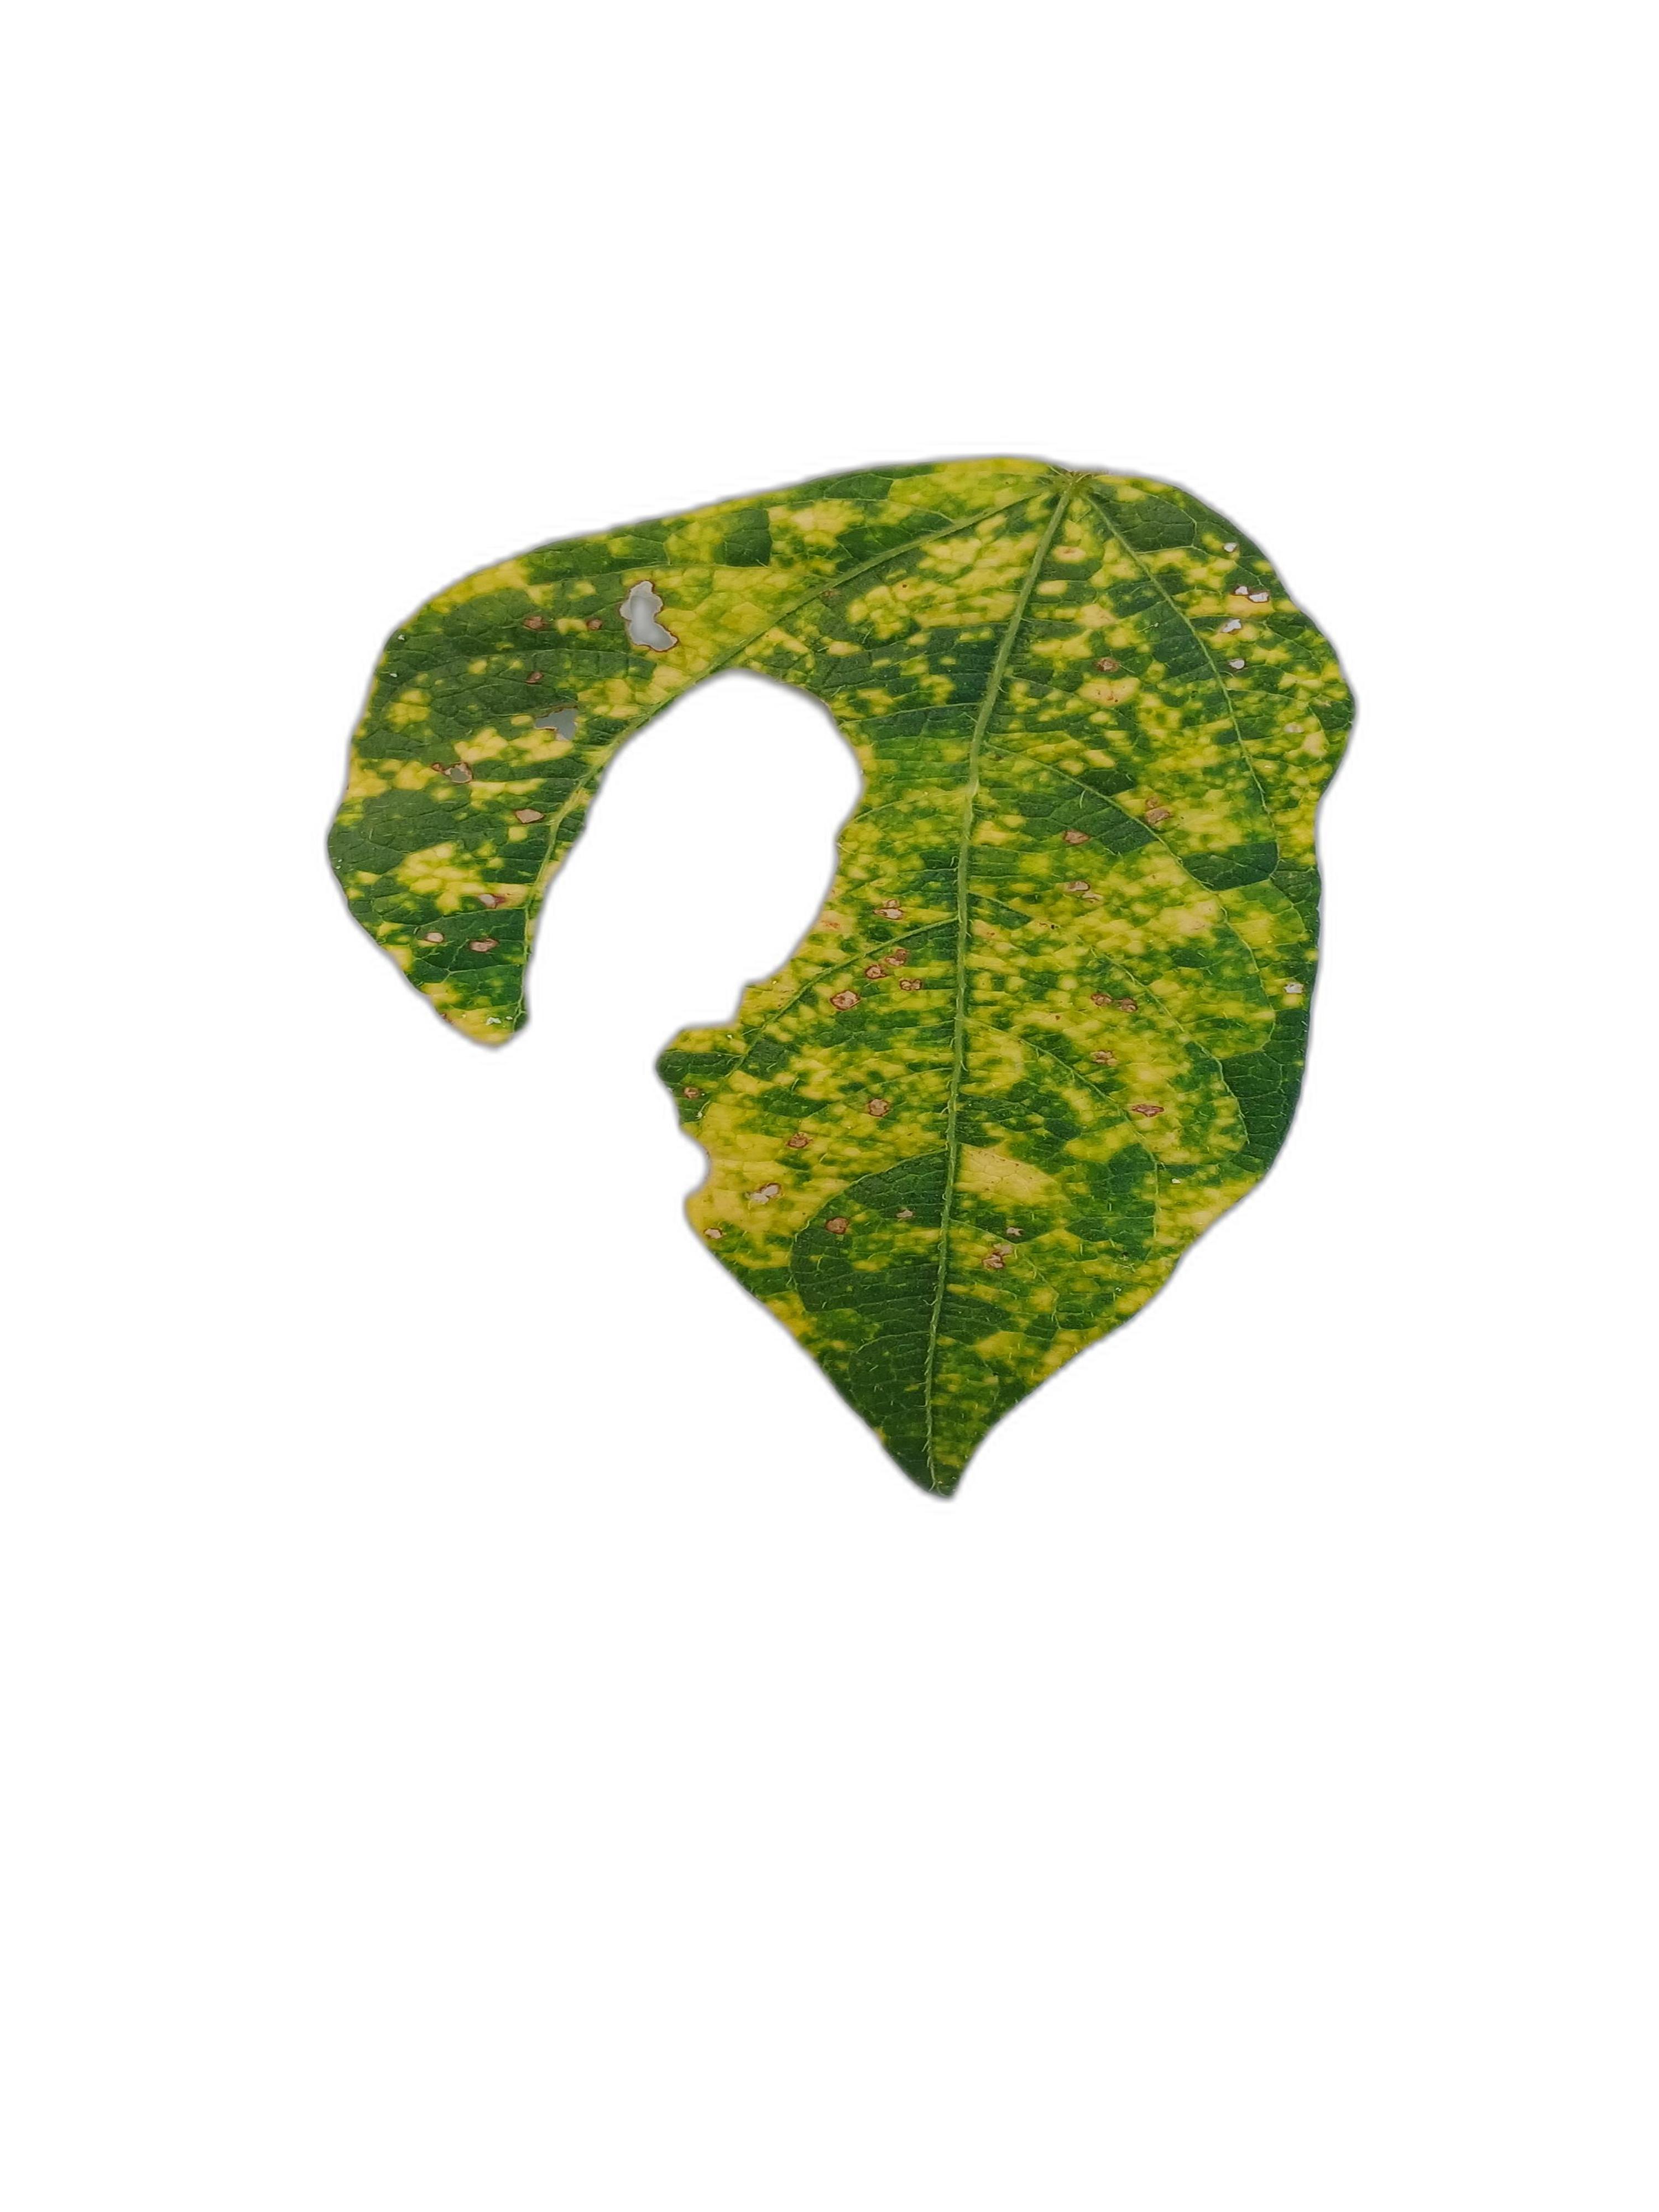
Label: Yellow Mosaic